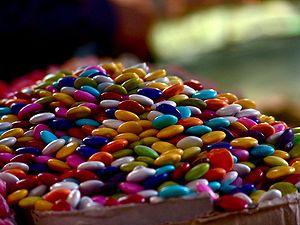
Les Smarties sont de petites dragées de forme oblate, en huit couleurs différentes, composées de chocolat au lait et d'arômes naturels. Depuis 1988, elles appartiennent au groupe Nestlé. Elles sont commercialisées en France depuis 1963.